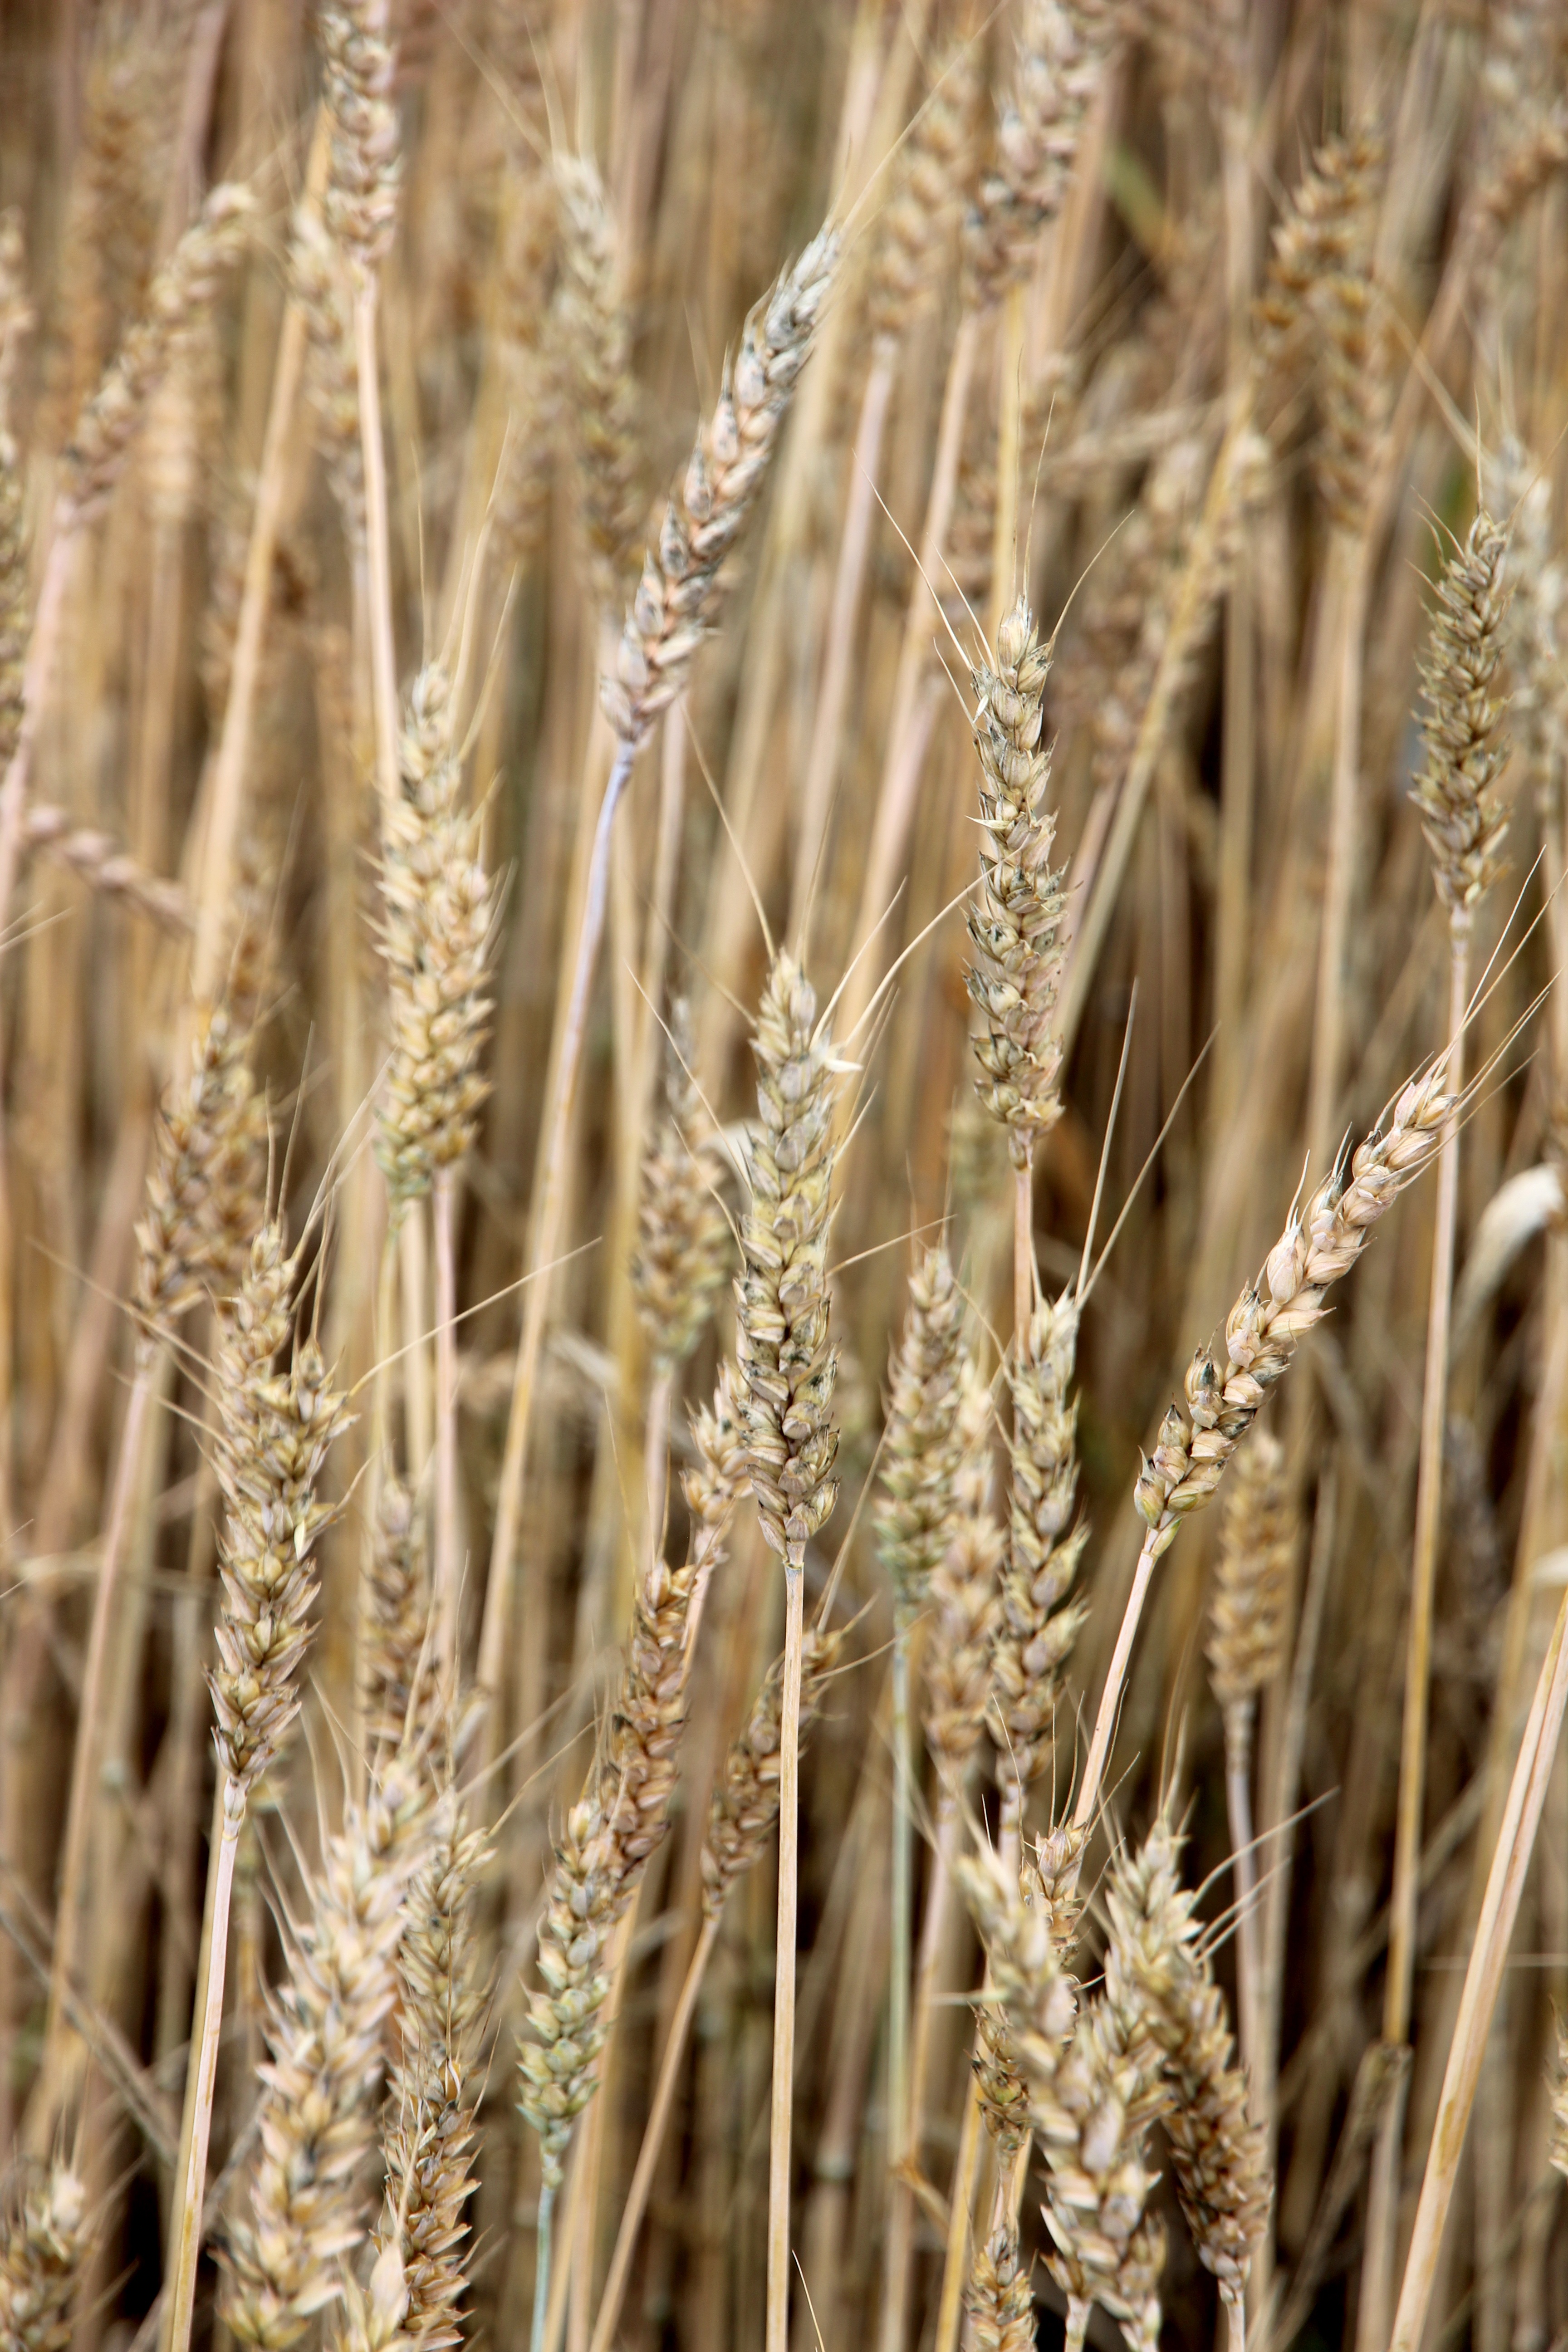
plant, field, barley, wheat, summer, food, crop, agriculture, spike, cereal, rye, cornfield, cereals, flowering plant, commodity, emmer, triticale, hordeum, grass family, plant stem, land plant, phragmites, food grain, einkorn wheat